Maharaja Talkies

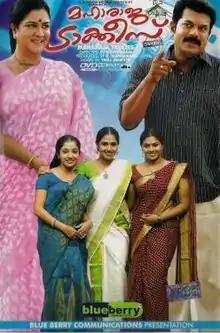

Maharaja Talkies is 2011 Malayalam film, directed by debutante Devidas Chelanatt, starring Mukesh and Urvashi in the lead roles.